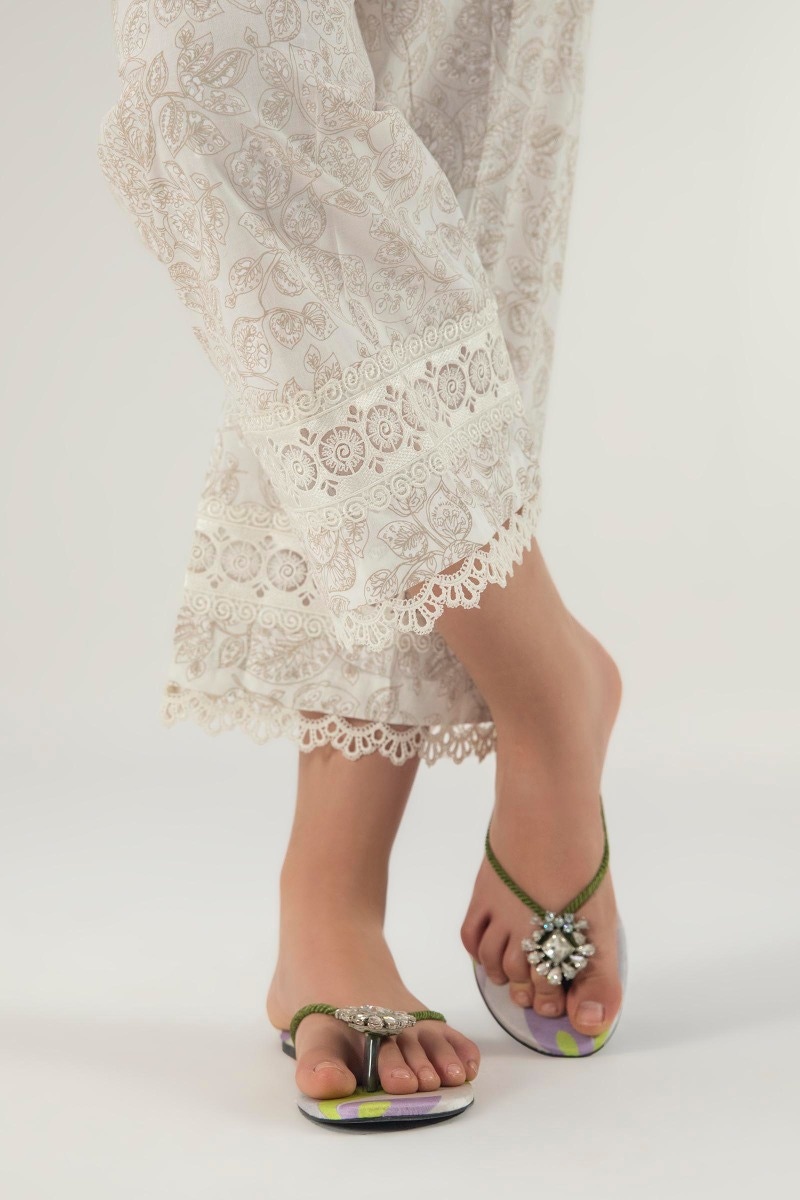
green multi lace detail thongs sandal